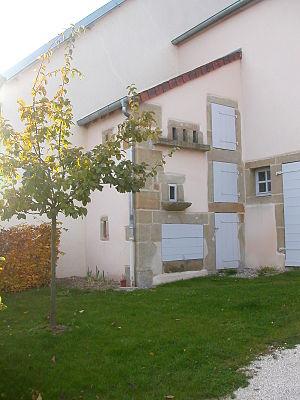
Ouge est une commune française située dans le département de la Haute-Saône, en région Bourgogne-Franche-Comté.